List of birds of Thailand

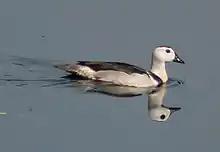
A male cotton pygmy-goose

The birds of Thailand included 1106 species as of 2024. Of them, 7 have been introduced by humans, and eight have been extirpated.